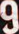
Number: 9